The Window (1949 film)

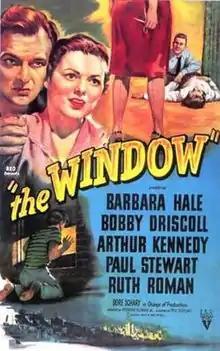
Theatrical release poster

The Window is a 1949 American black-and-white film noir, based on the short story "The Boy Cried Murder" (reprinted as "Fire Escape") by Cornell Woolrich, about a lying boy who witnesses a killing but is not believed. The film, a critical success that was shot on location in New York City, was produced by Frederic Ullman Jr. for $210,000 but earned much more, making it a box-office hit for RKO Pictures. The film was directed by Ted Tetzlaff, who worked as a cinematographer on over 100 films, including another successful suspense film, Alfred Hitchcock's "Notorious" (1946). For his performances in this film and in "So Dear to My Heart", Bobby Driscoll was presented with a miniature Oscar statuette as the outstanding juvenile actor of 1949 at the 1950 Academy Awards ceremony.